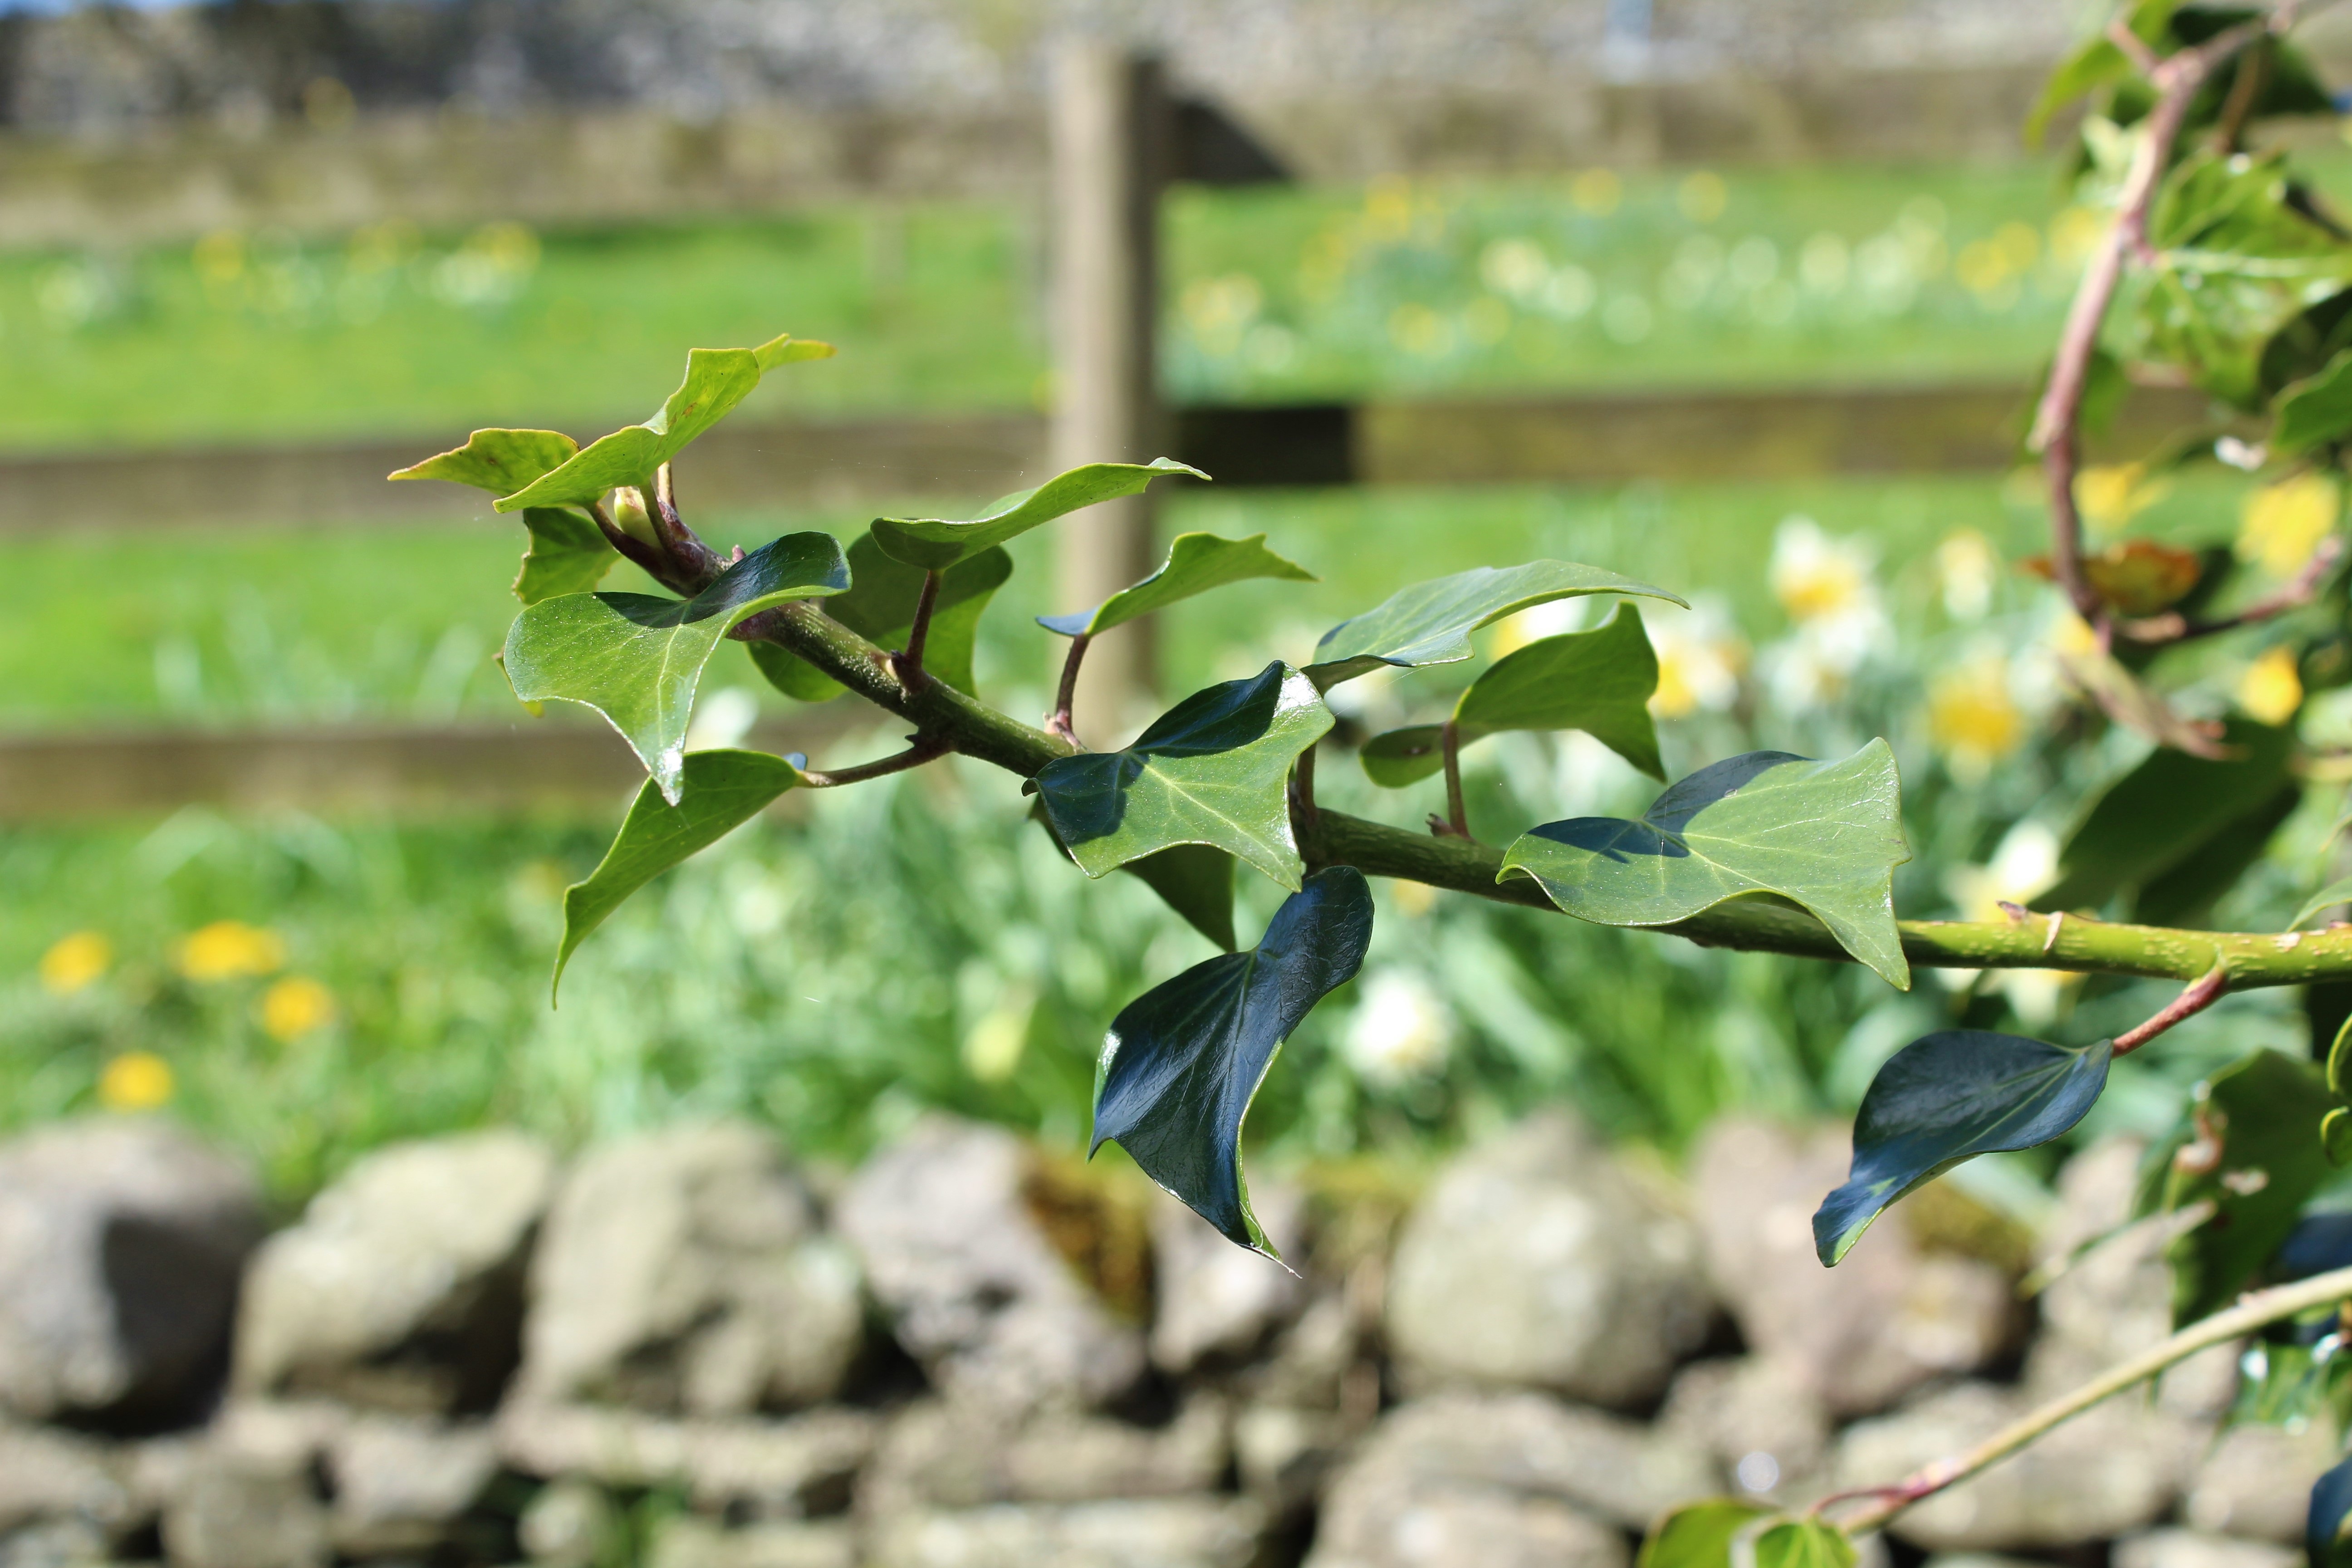
tree, nature, grass, outdoor, branch, blossom, fence, growth, plant, fruit, sunlight, leaf, flower, wall, foliage, food, green, produce, ivy, natural, evergreen, autumn, botany, agriculture, garden, flora, leaves, shrub, flowering plant, woody plant, land plant, tree ivy